Arystan Bab Mausoleum

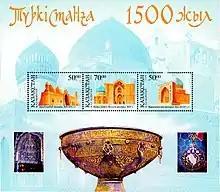
The mausoleum on a Kazakh stamp (left)

The mausoleum features a large central arch and wide front facade with minarets at the ends and two large domes to the left of the main arch. As well as the two-chambered table-tomb (gurkhana) of Arystan Bab and three of his students, Hermet-Azyra, Karga-Baba and Lashyn-Baba, a mosque and auxiliary quarters and museum are located in the other rooms of the mausoleum. The effect of high groundwater levels led to the mosque being demolished and rebuilt in 1971. A quran showing medieval calligraphy is displayed under glass here.